DJ Tomekk

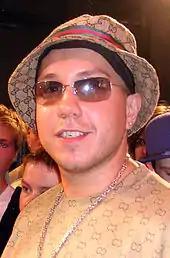
DJ Tomekk in 2005

Nothing But You was a 2003 single released by Paul van Dyk in collaboration with the British group Hemstock & Jennings, featuring trance singer Jan Johnston and Kym on vocals. The song was a reissue of Hemstrong & Jennings' 2002 single Arctic, appeared with DJ Tomekk's remix, and was featured on the EA Games Fifa Football 2004 soundtrack and its Cirrus remix in Need For Speed: Underground 2. It reached number 14 on the UK Singles Chart and number 6 on the US Hot Dance Club Play. DJ Tomekk's production for Paul van Dyk was nominated for a Grammy Award. In 2003 Snap! released a remix of their global hit "Ooops Up" produced by DJ Tomekk as a single.